Queue (hairstyle)

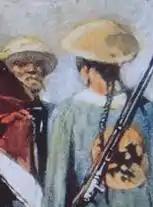
A soldier during the Boxer Rebellion with queue and conical Asian hat

The Queue Order, or "tonsure decree", was a series of laws violently imposed by the Qing dynasty during the seventeenth century. It was also imposed on Taiwanese indigenous peoples in 1753, and Koreans who settled in northeast China in the late 19th century, though the Ryukyuan people of the Ryukyu Kingdom, a tributary of China, requested and were granted an exemption from the mandate.